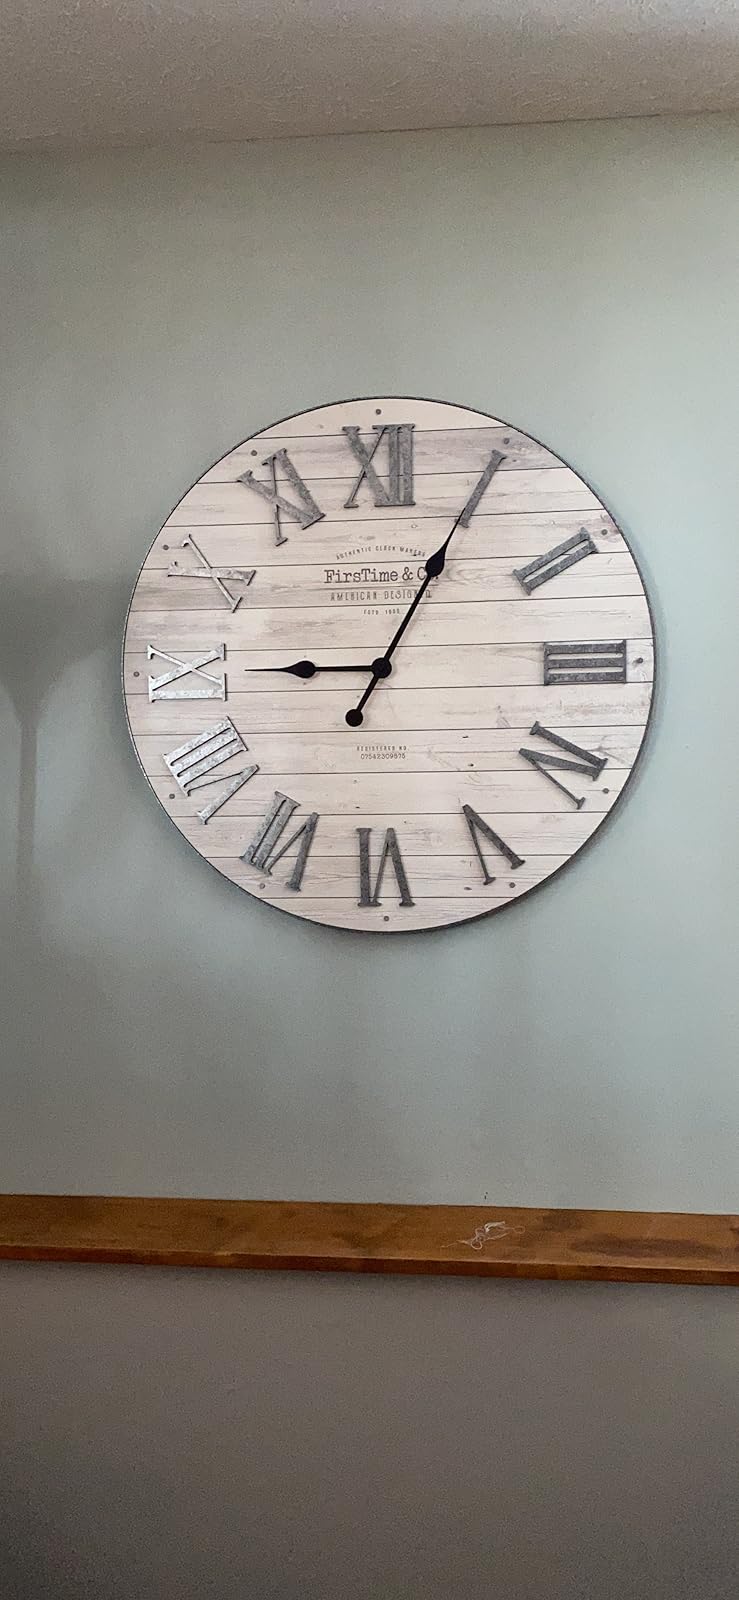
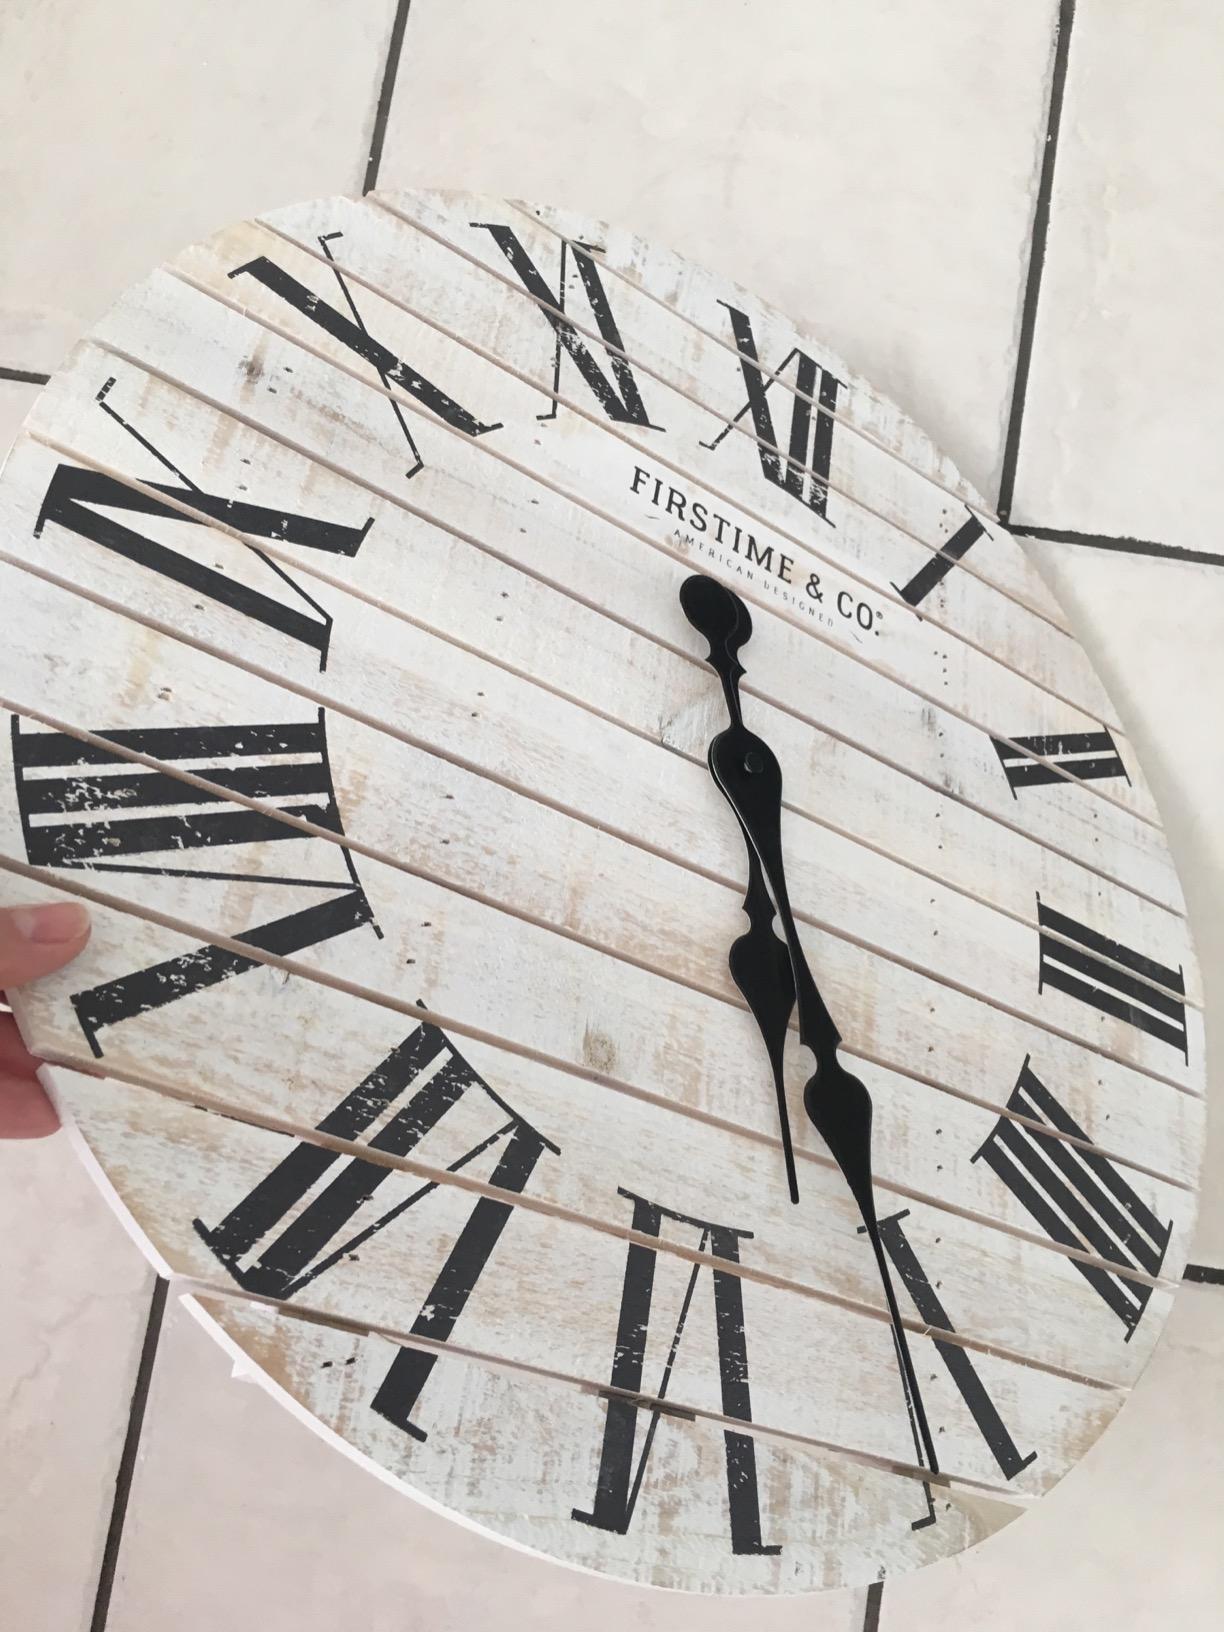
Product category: clock
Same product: no